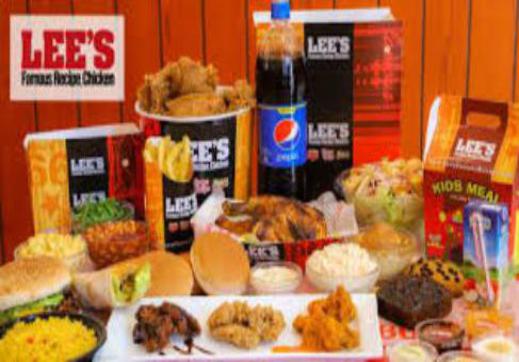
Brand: lee's famous recipe chicken
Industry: Food